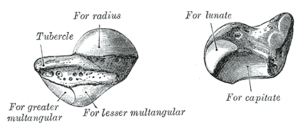
L'os scaphoïde ou anciennement os naviculaire carpien, est un os de la première rangée du carpe dont le rôle fonctionnel est fondamental dans la biomécanique du poignet.